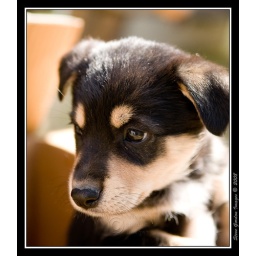
hmmm dog in a box !!!